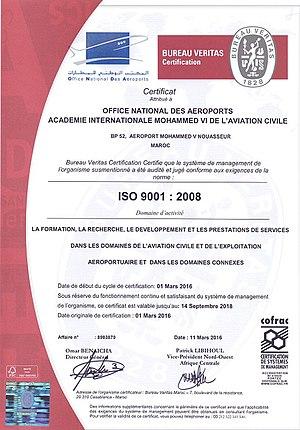
certification
L'Académie Internationale Mohammed VI de l'Aviation Civile, est un établissement d'enseignement supérieur créé en 2000 par le roi Mohammed VI dans le but de former des ingénieurs, des contrôleurs aériens, et des électroniciens. Placé sous l'autorité de l'Office national des aéroports et la tutelle du Ministère de l'Équipement et du Transport, l'enseignement dispensé par l'Académie est fondé sur les normes et pratiques recommandées de l'Organisation de l'aviation civile internationale.